Saavedra, Chile

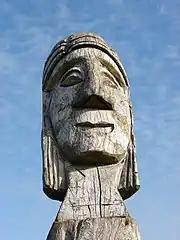
Rehue at the Cerro Maule lookout point ("mirador") near Puerto Saavedra, Chile Feb 16, 2009

According to the 2002 census of the National Statistics Institute, Saavedra spans an area of and has 14,034 inhabitants (7,259 men and 6,775 women). Of these, 2,679 (19.1%) lived in urban areas and 11,355 (80.9%) in rural areas. The population fell by 2.8% (398 persons) between the 1992 and 2002 censuses.